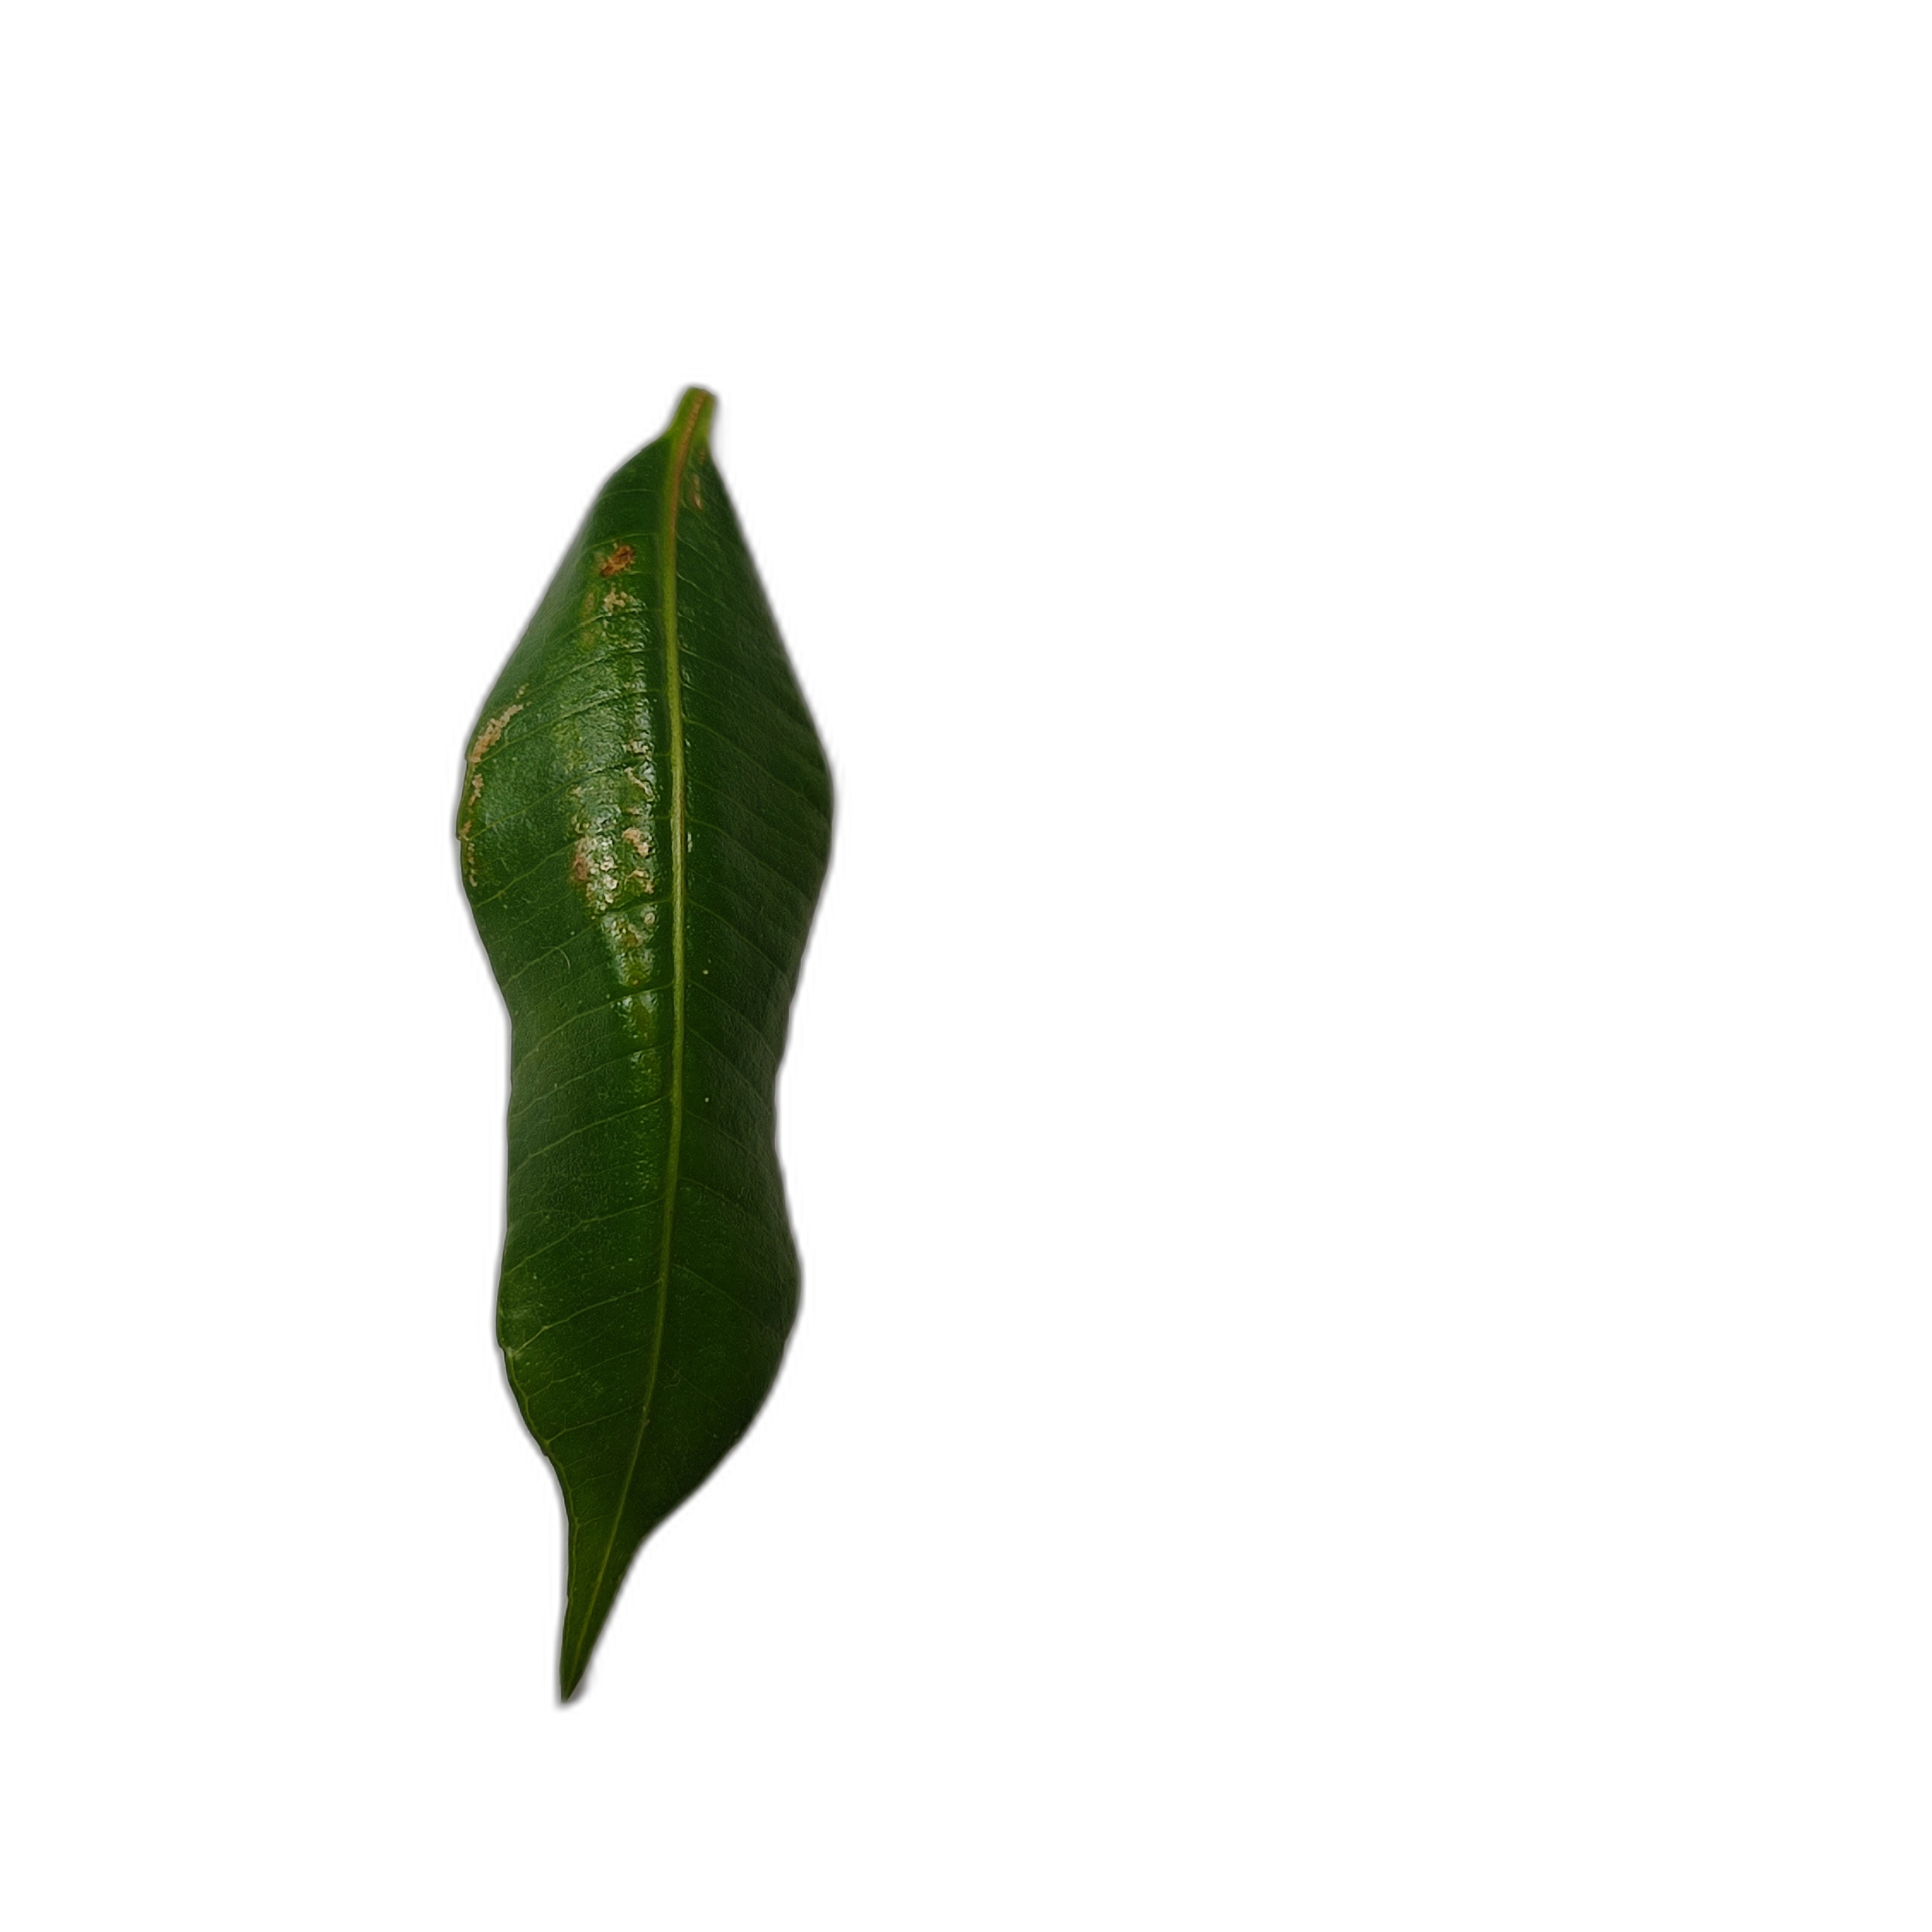
Label: healthy